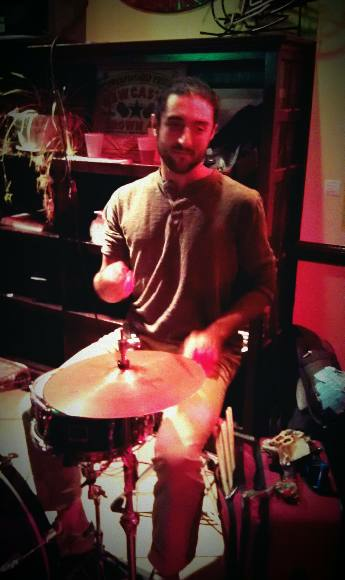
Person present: Yes